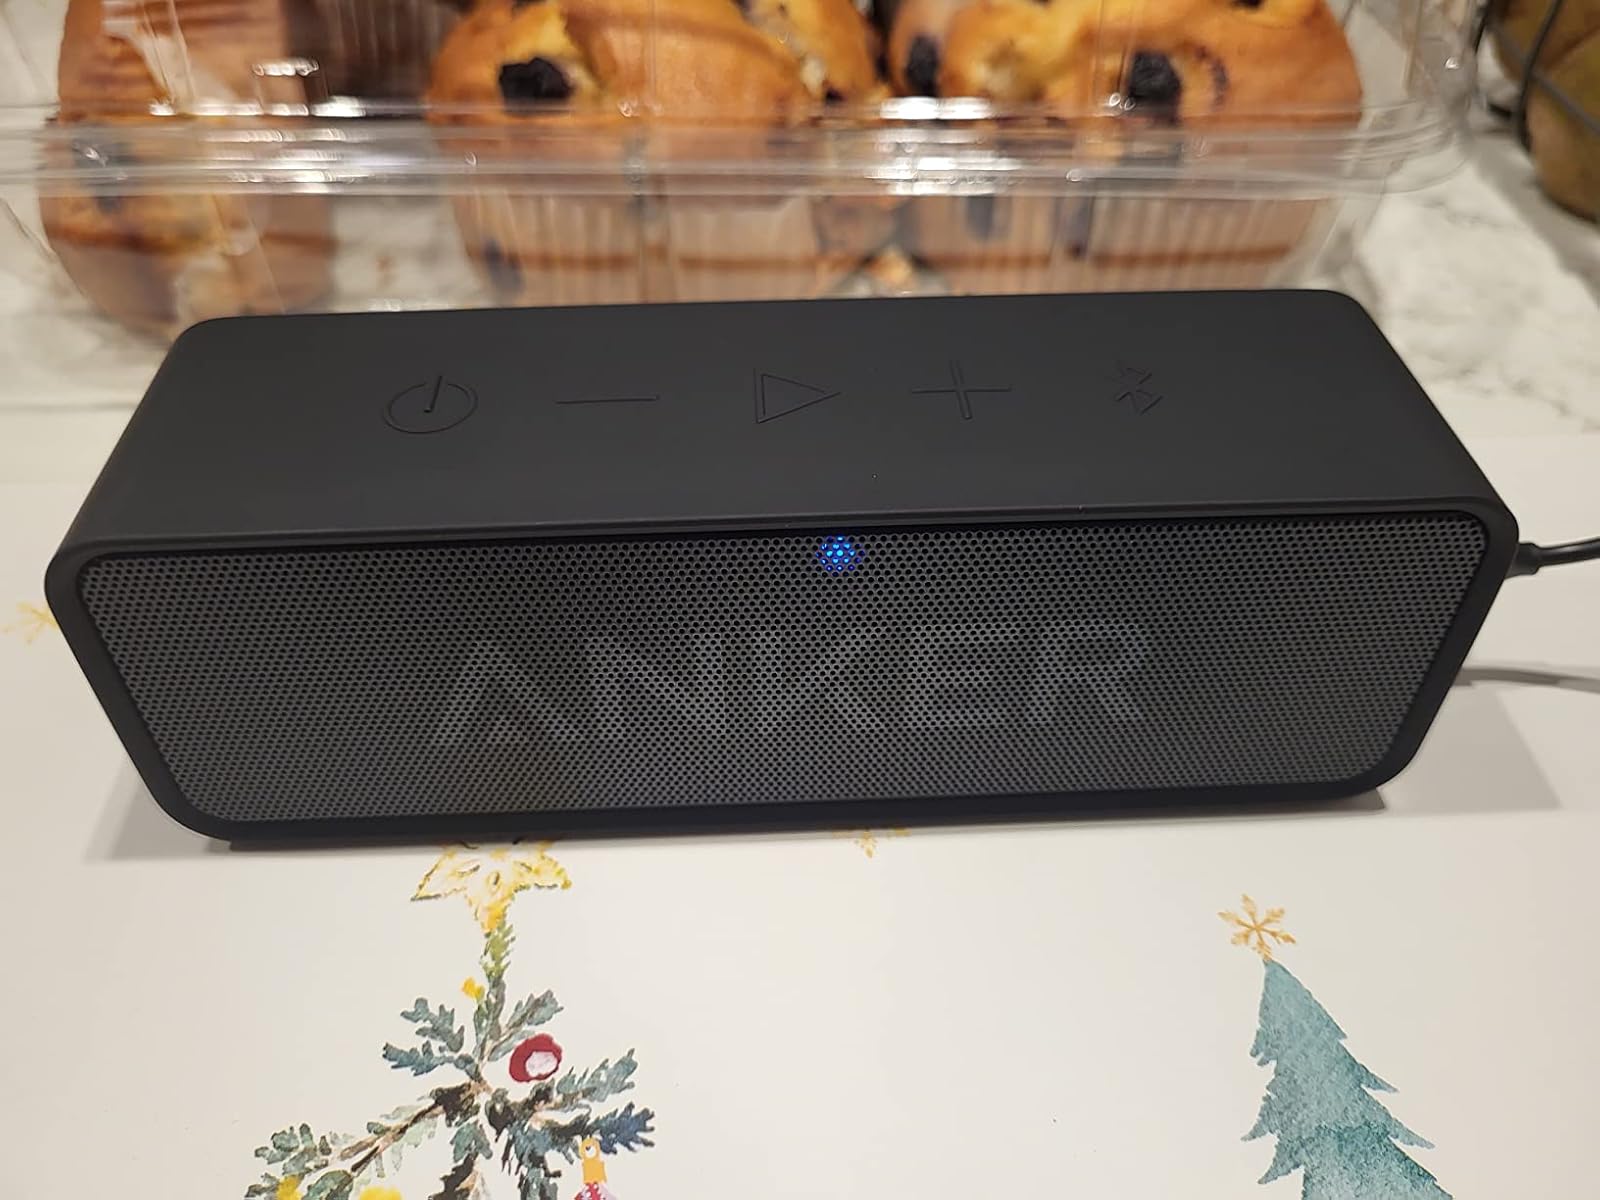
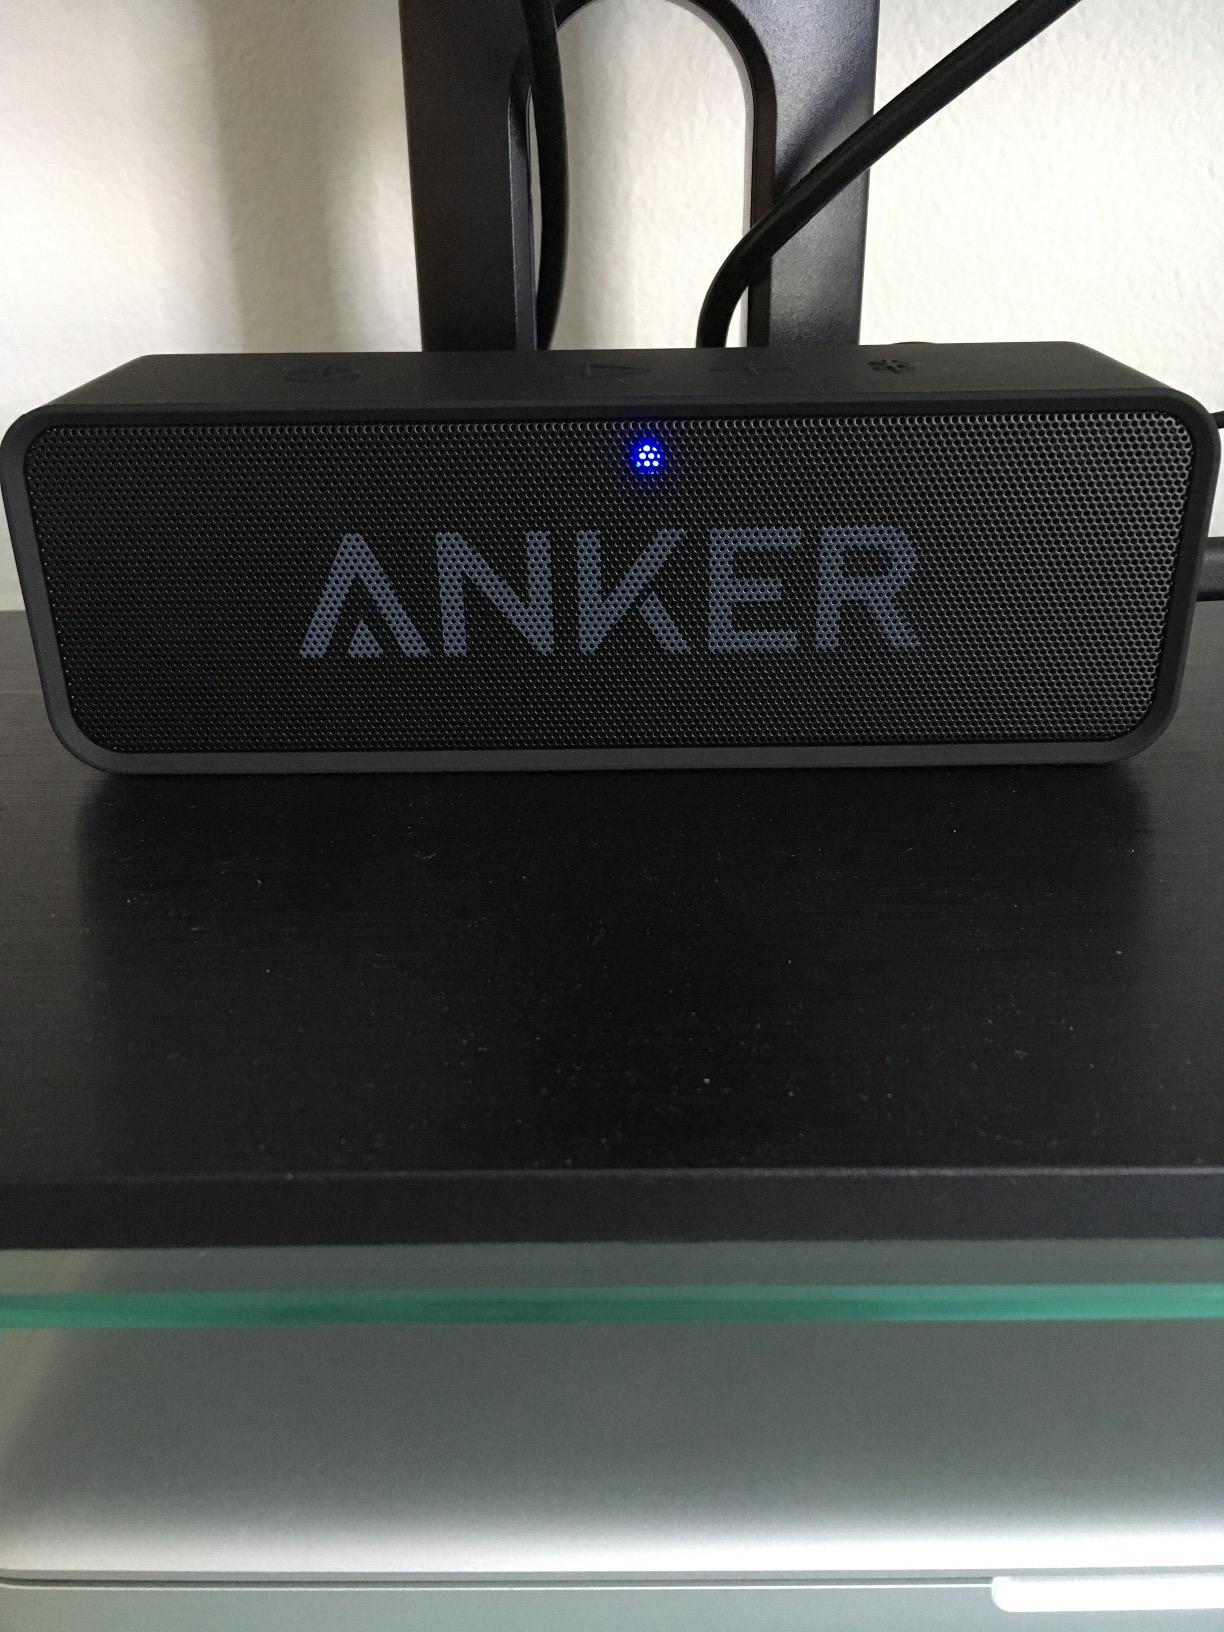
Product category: speaker
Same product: yes